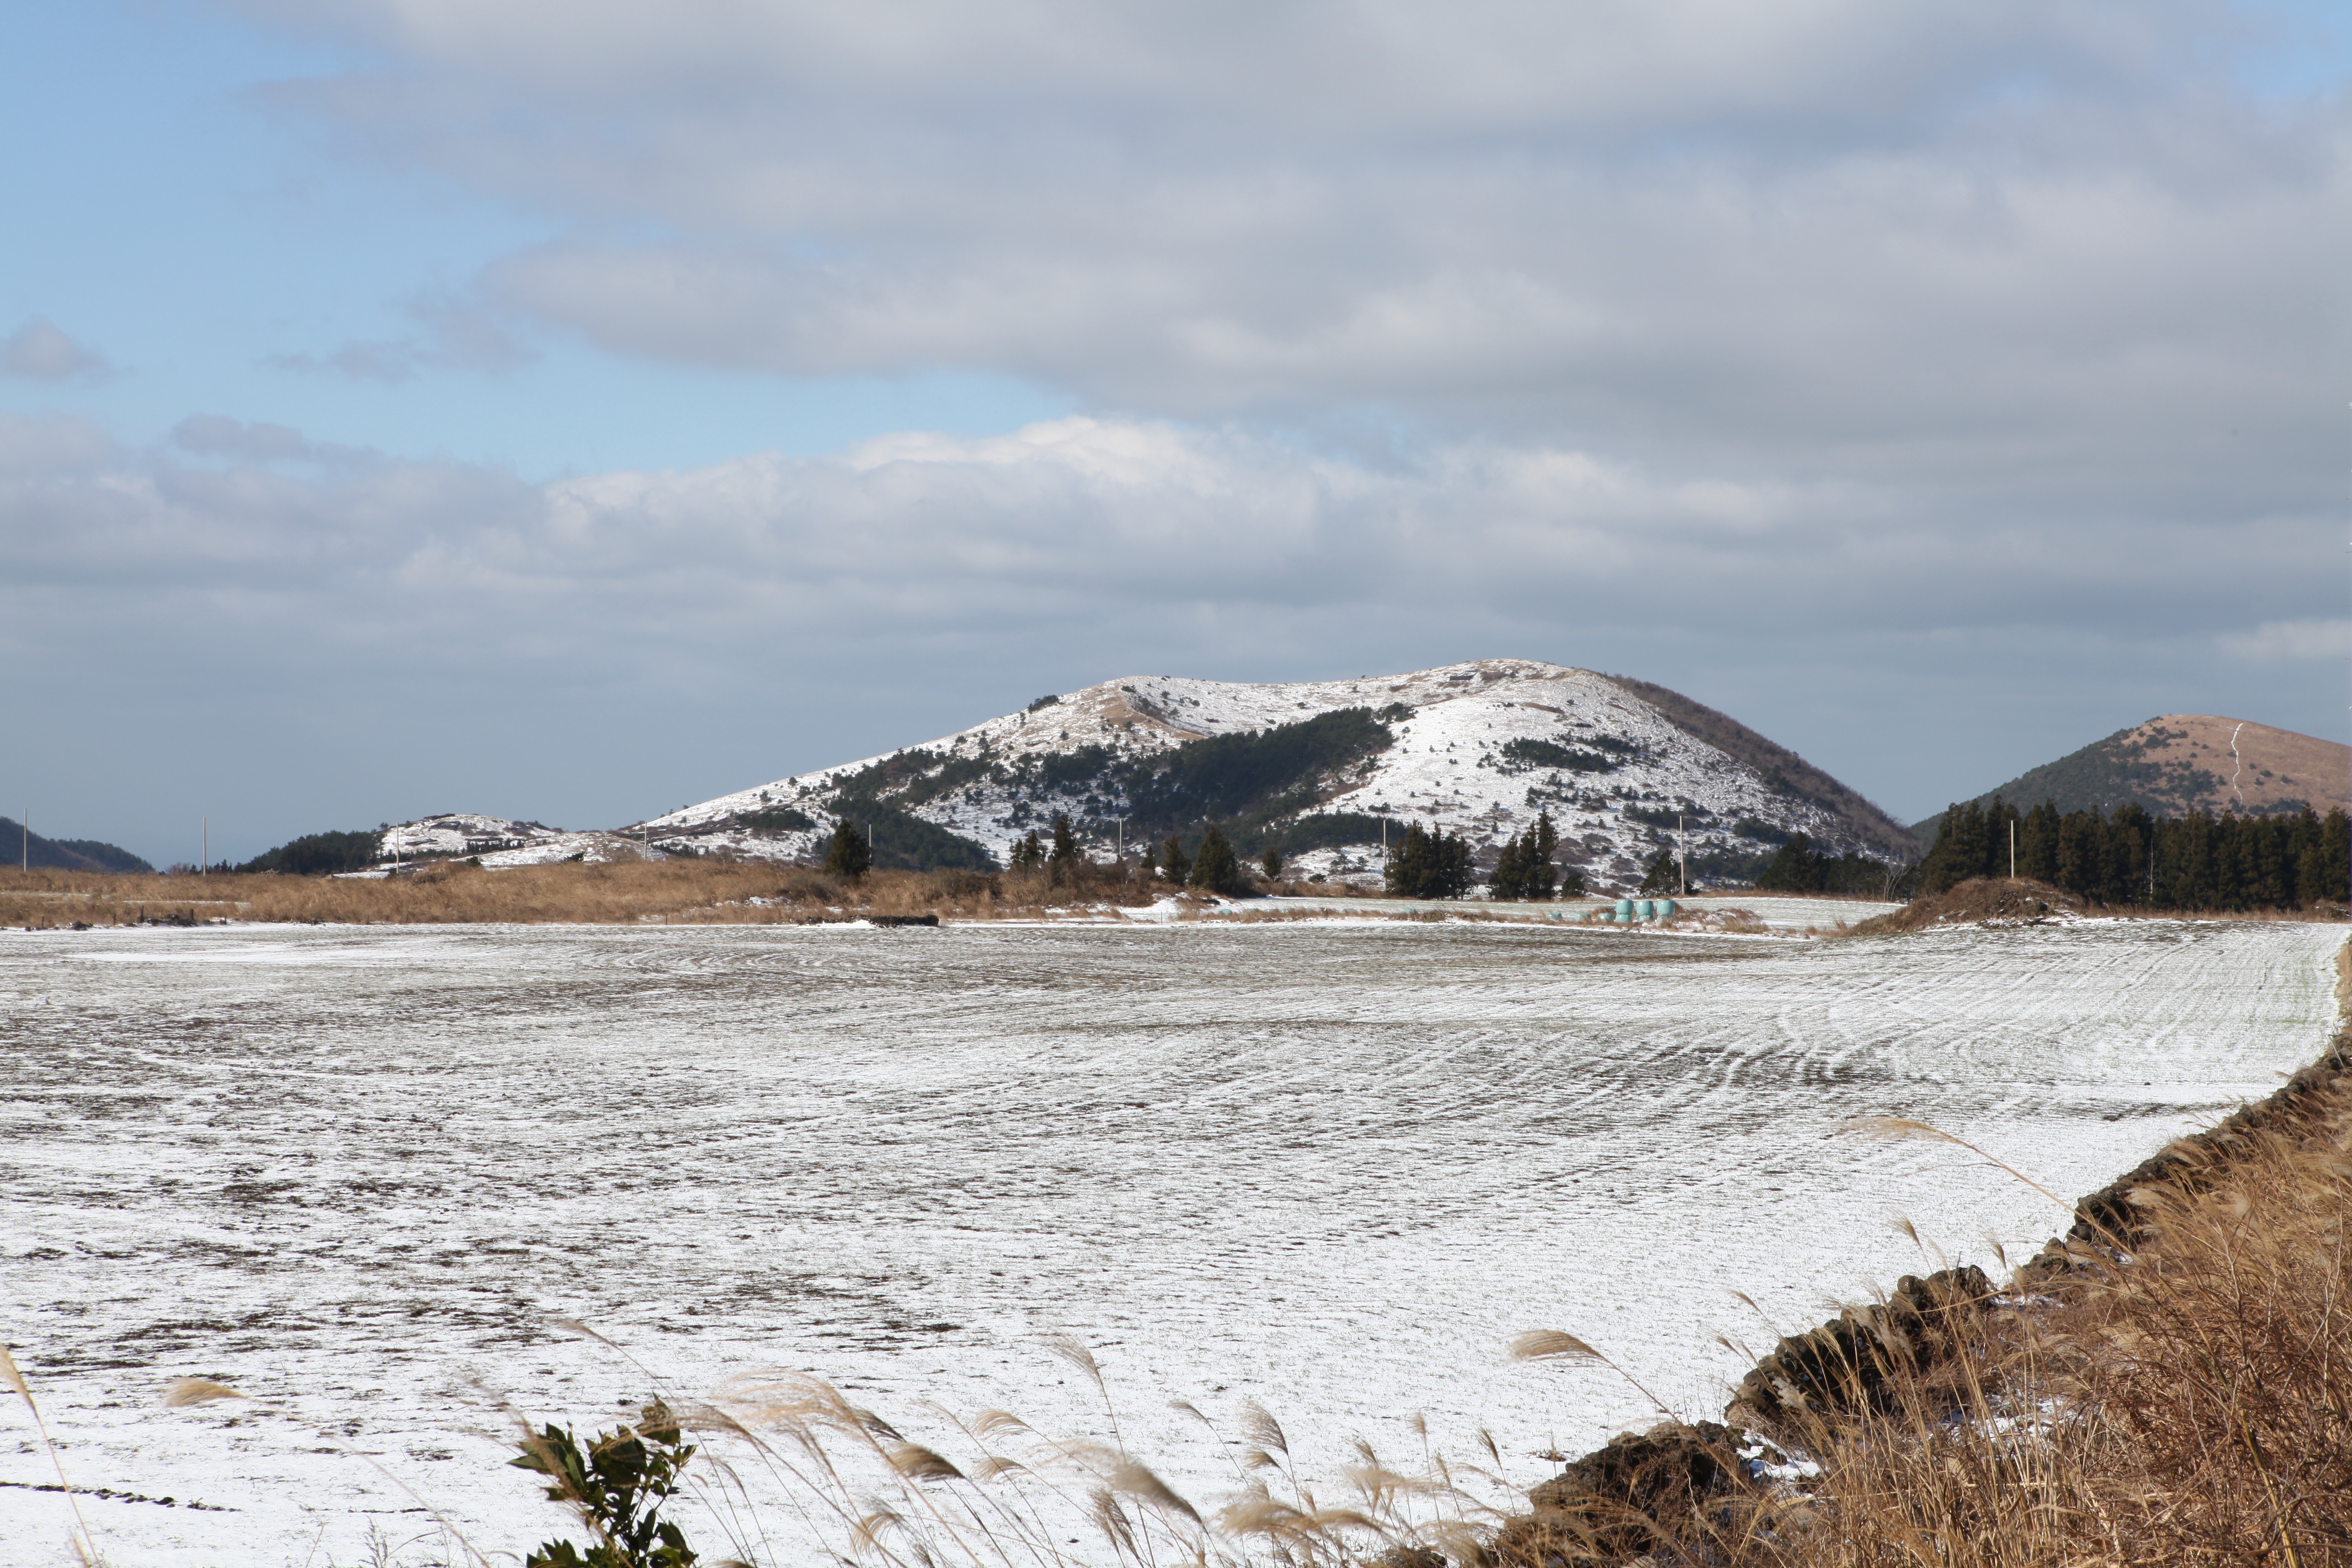
beach, landscape, sea, coast, mountain, snow, winter, shore, lake, river, ice, ranch, reservoir, ascension, loch, landform, republic of korea, jeju, jeju island, halla, snow flower, geographical feature